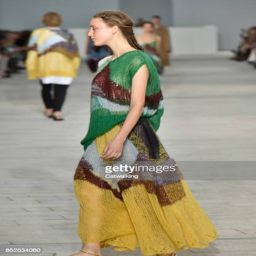
a model walks the runway at the summer fashion show during event